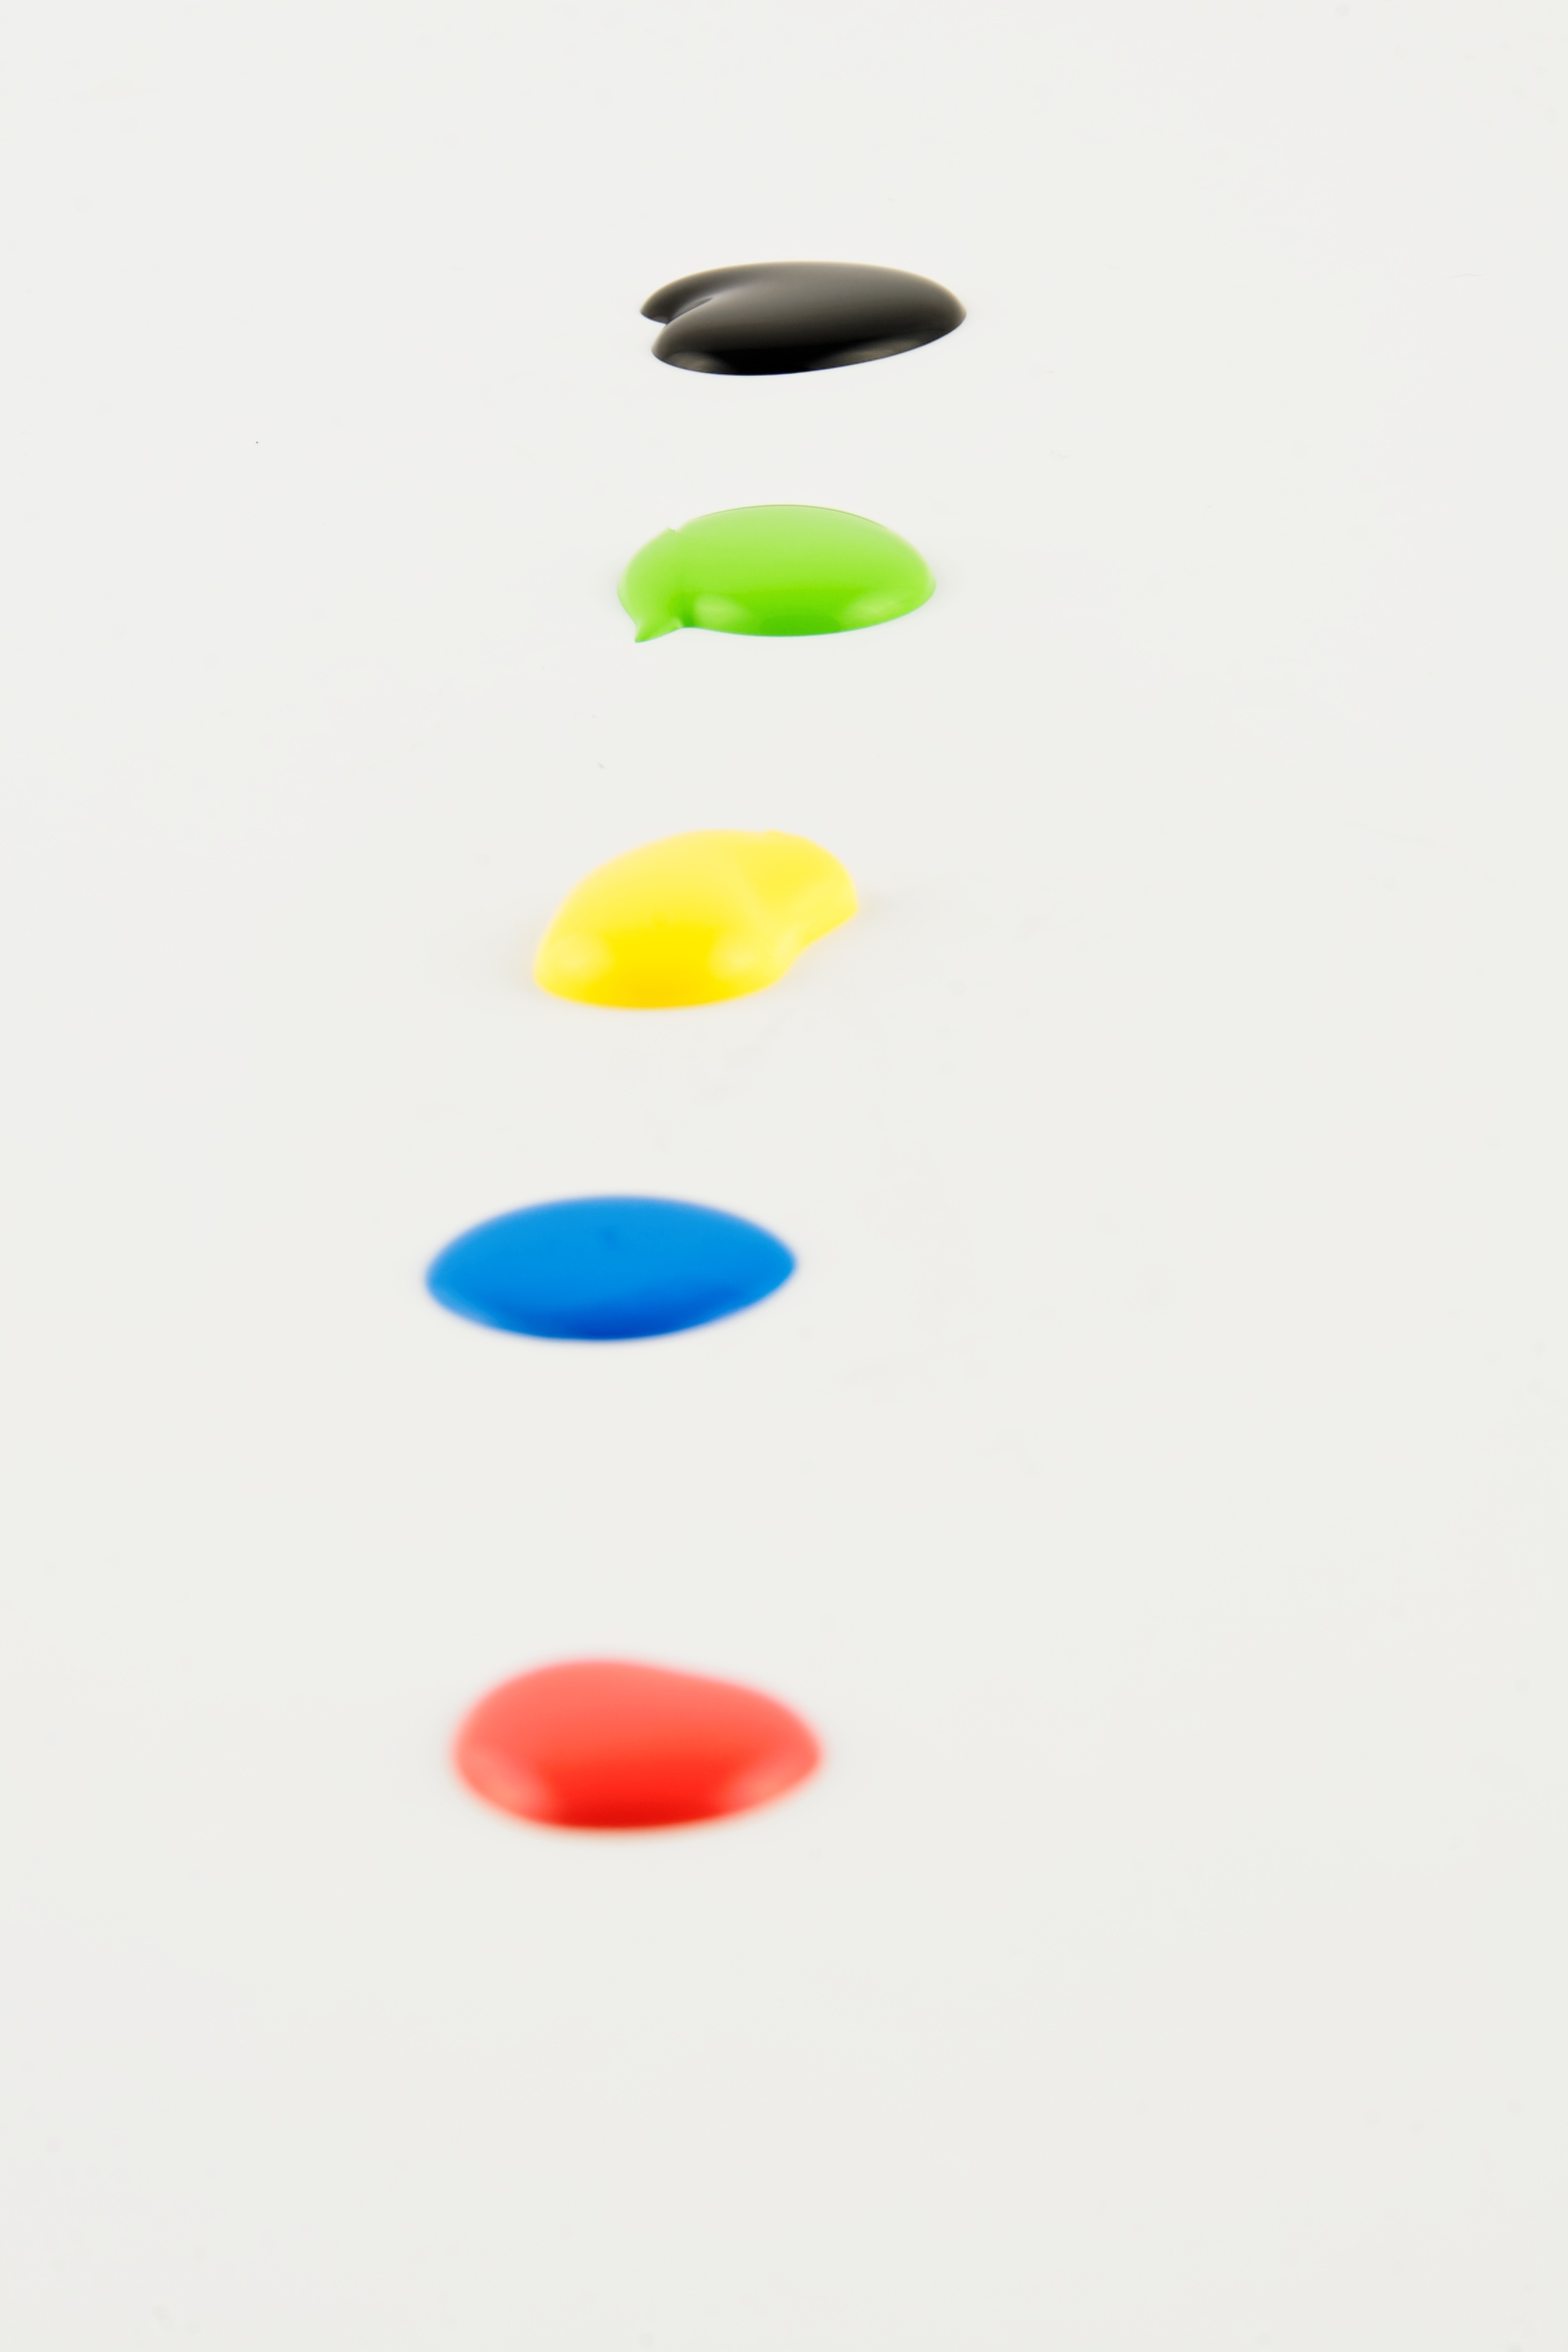
petal, color, paint, colorful, lighting, drip, circle, painting, art, painter, oil paint, artists, shape, embroidery, tempera, acrylic paint, farbklex, dab